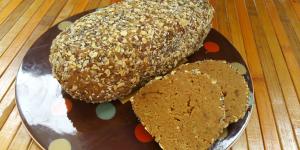
pella de gofio dulce